Bill Goldberg

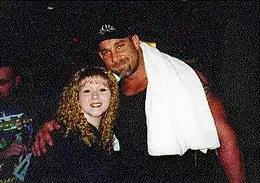
Goldberg posing with a fan in 1998

At Spring Stampede on April 11, 1999, Goldberg defeated Kevin Nash, avenging his first career loss from the previous year. The following month at Slamboree on May 9, he was written off television after an on-screen attack by Rick and Scott Steiner. During this hiatus, Goldberg began filming his role in the action film "" alongside Jean-Claude Van Damme. He returned to in-ring competition at Road Wild on August 14, defeating Rick Steiner.